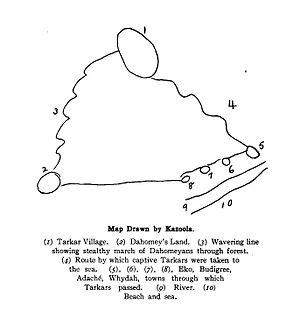
Le Clotilda est une goélette de deux mâts considérée comme le dernier navire négrier à avoir accosté aux États-Unis avec une cargaison de 110 captifs africains.